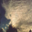
Label: cloud